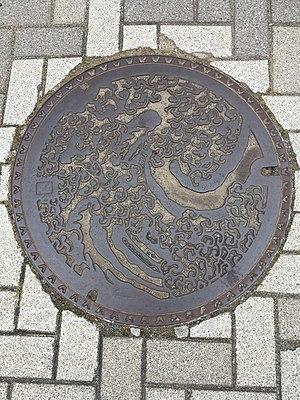
Obuse est un bourg du district de Kamitakai, dans la préfecture de Nagano, au Japon.